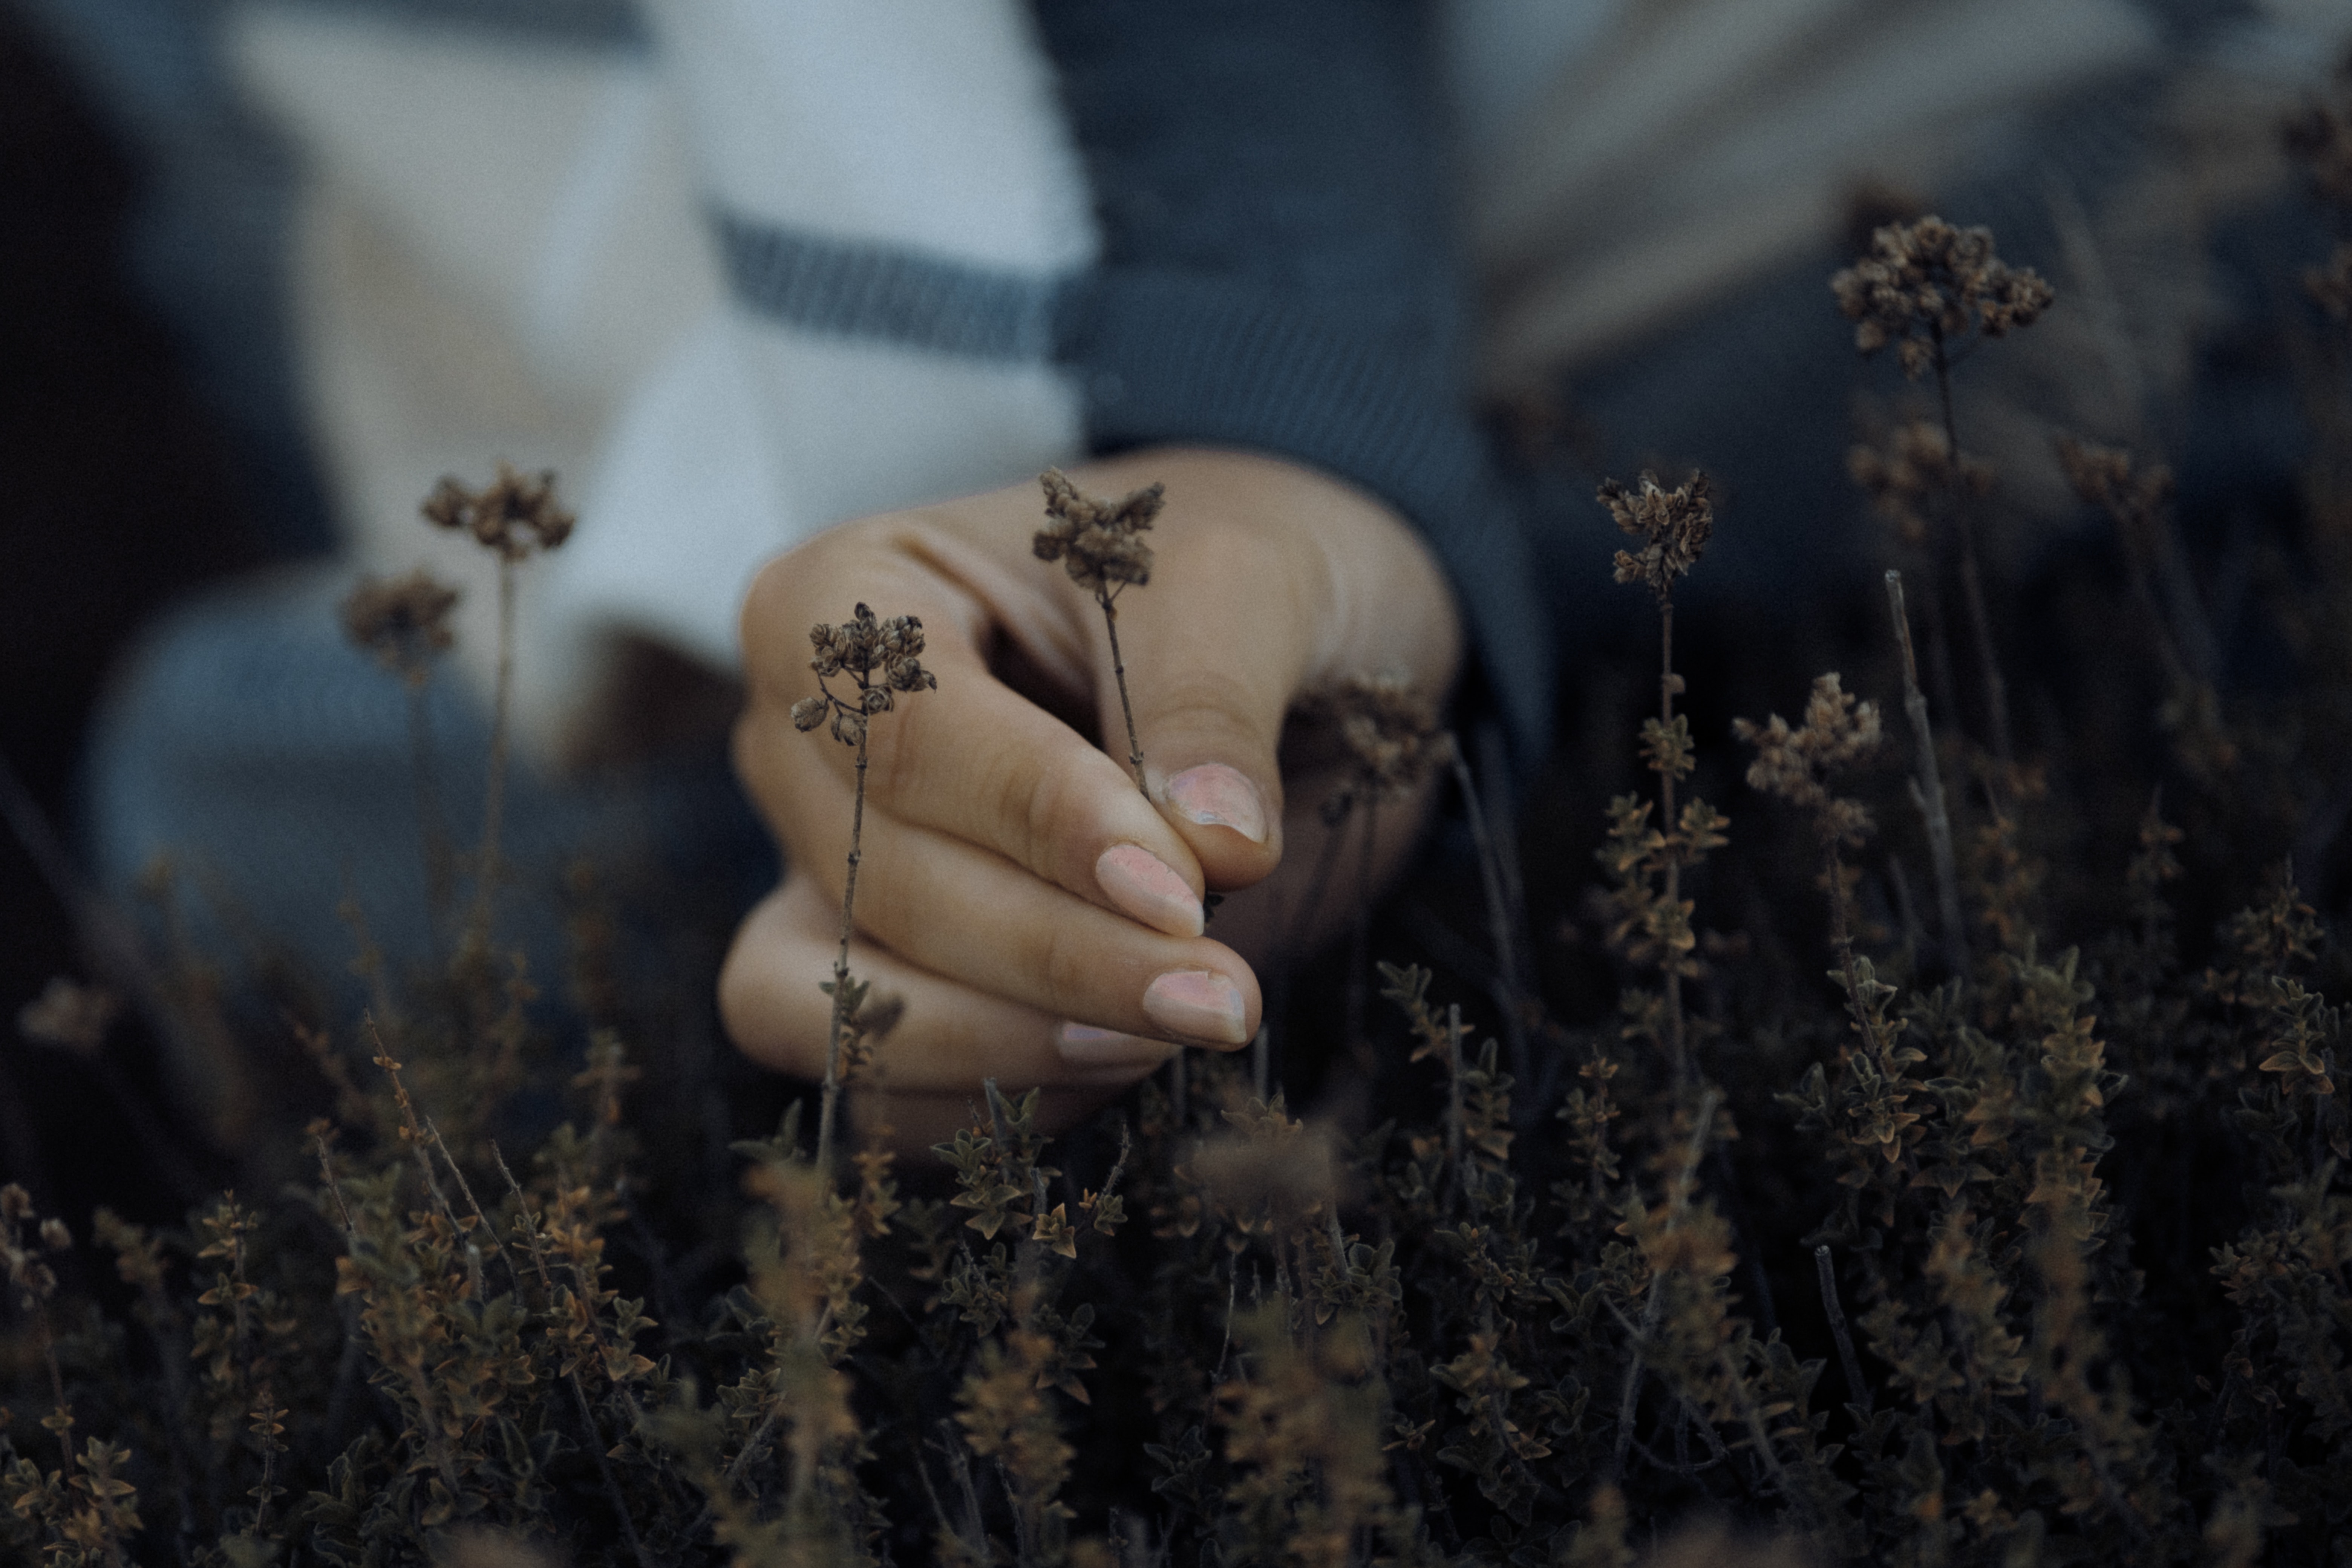
woman, hand, flash photography, branch, People in nature, wood, gesture, grey, grass, twig, happy, nail, art, forest, grassland, human leg, soil, monochrome photography, landscape, winter, rock, font, monochrome, shadow, visual arts, flesh, wildflower, jewellery, darkness, plant stem, wildlife, still life photography, field, freezing